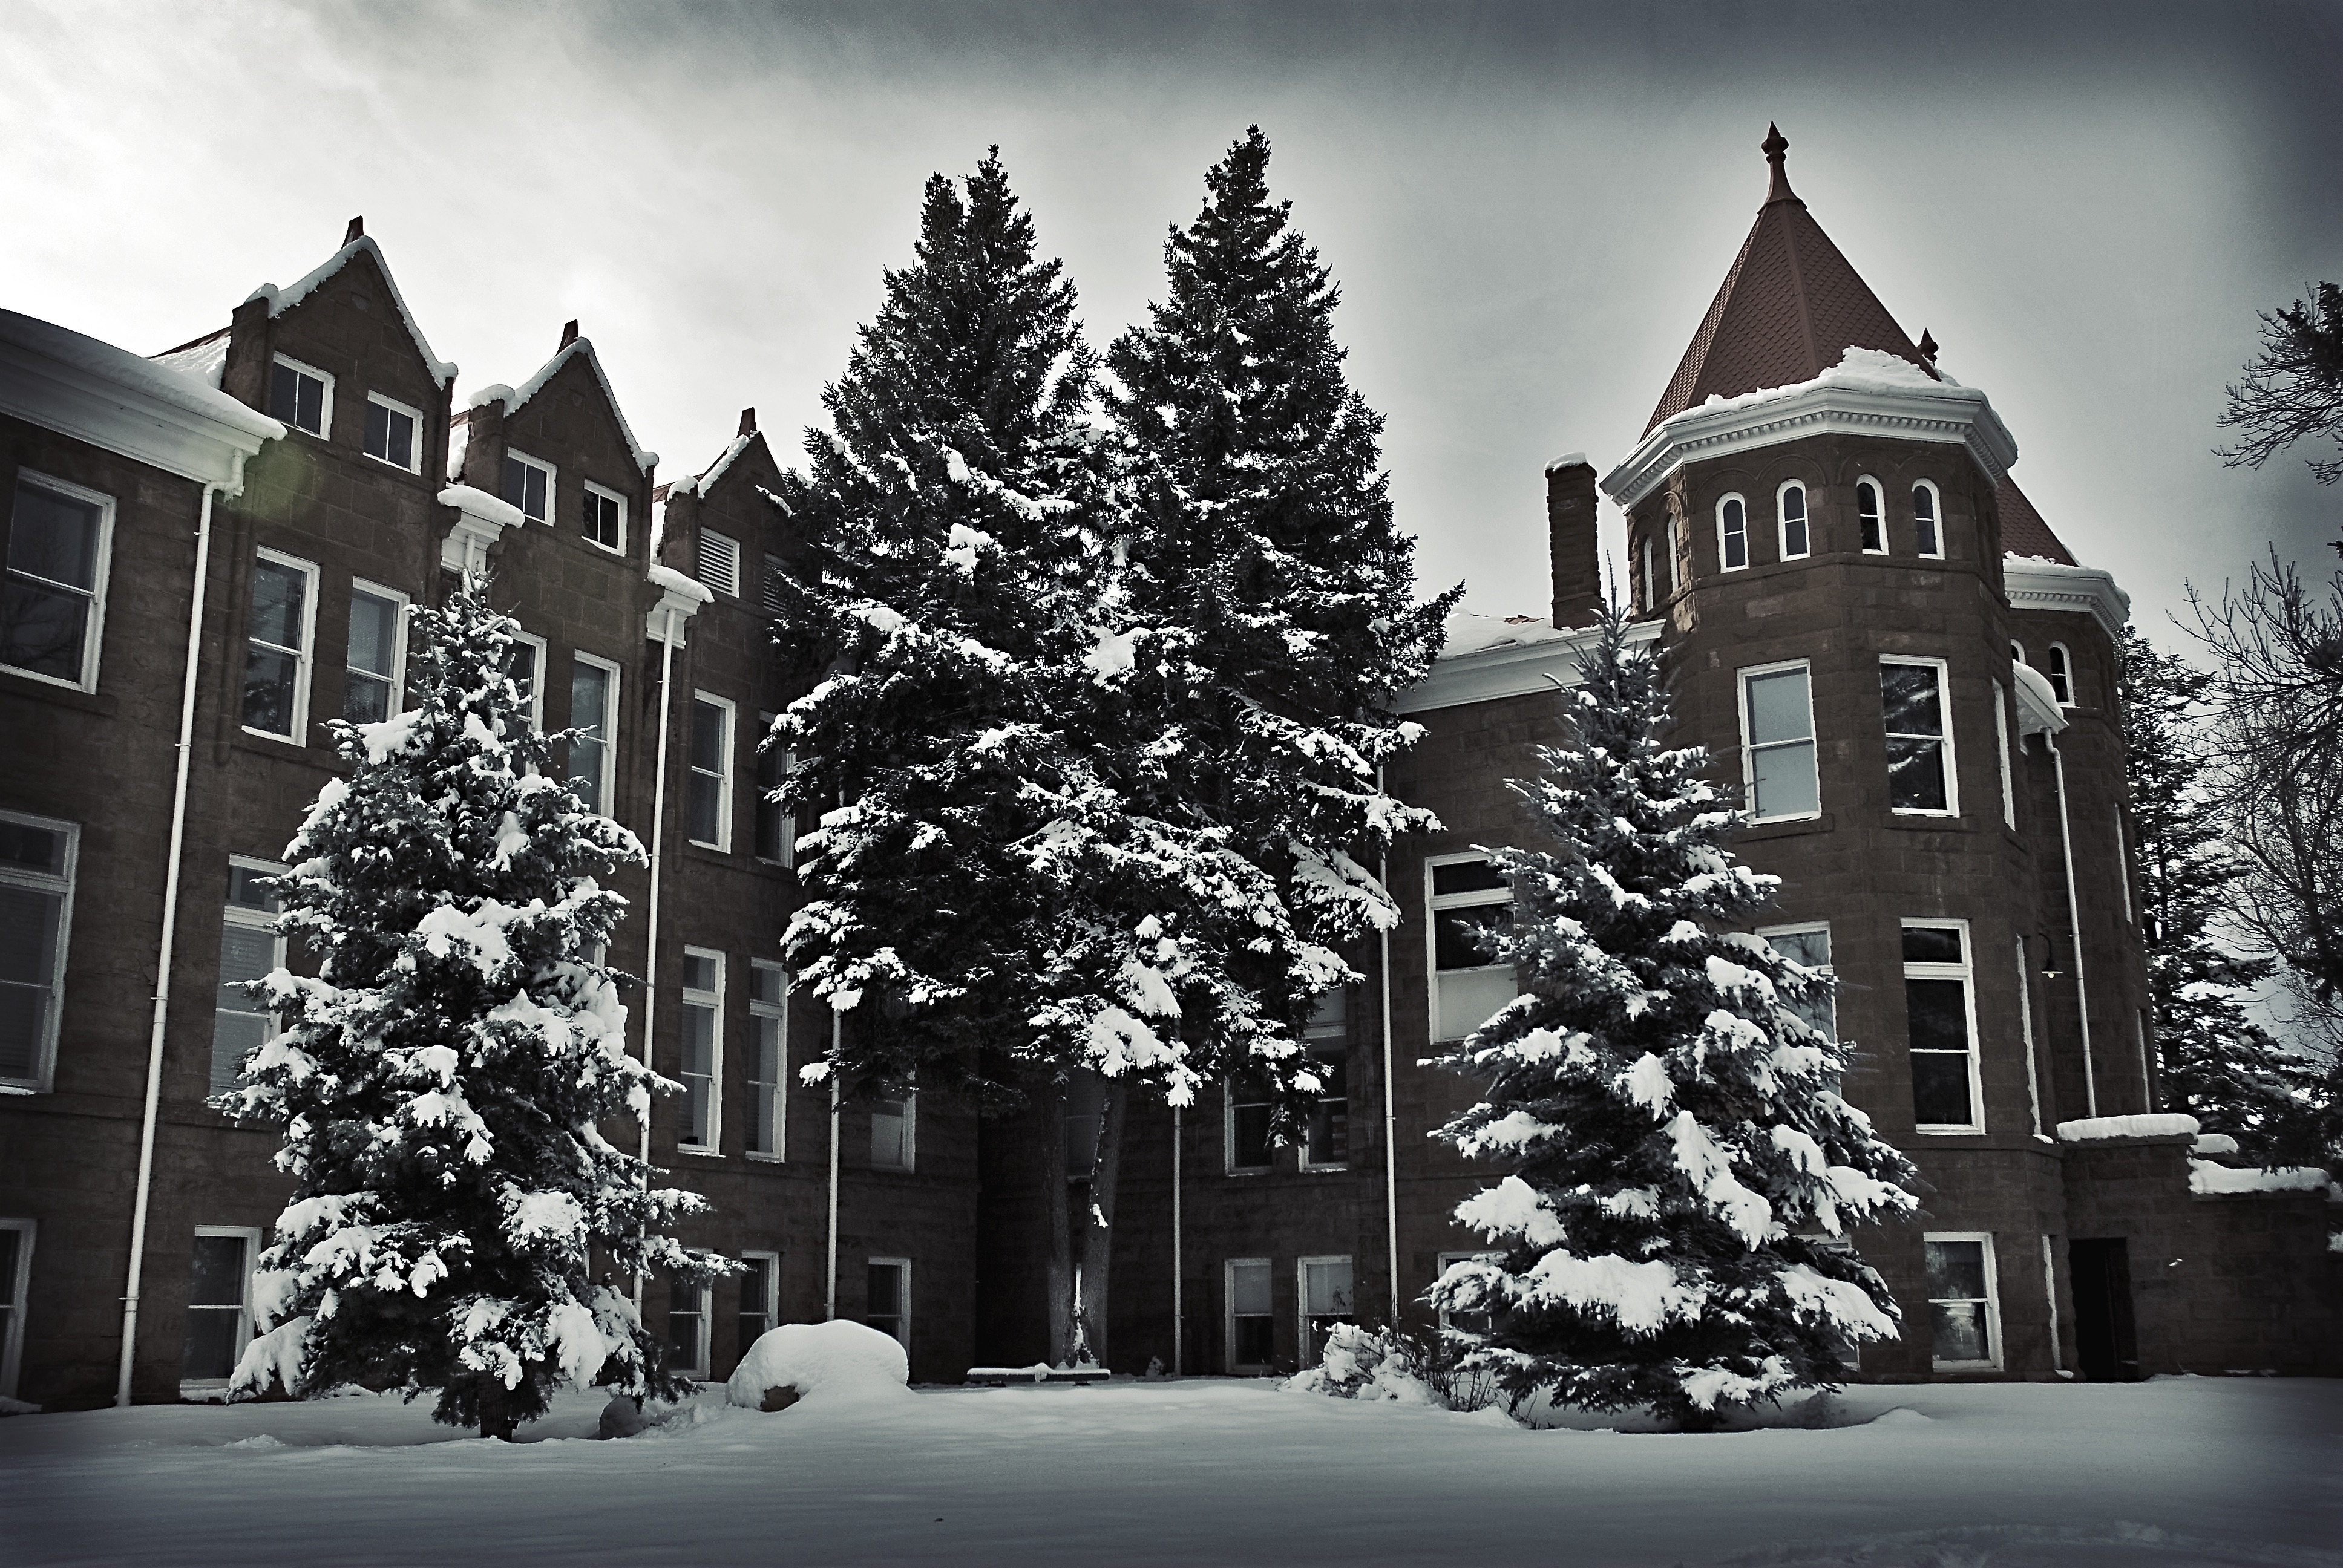
tree, snow, winter, black and white, house, weather, monochrome, season, monochrome photography, woody plant